Prince Eugene of Savoy

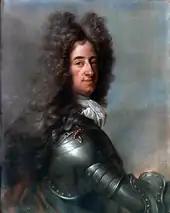

In June 1686, the Duke of Lorraine besieged Buda (Budapest), the centre of Ottoman Hungary and the old royal capital. After resisting for 78 days, the city fell on 2 September, and Turkish resistance collapsed throughout the region as far away as Transylvania and Serbia. Further success followed in 1687, where, commanding a cavalry brigade, Eugene made an important contribution to the victory at the Battle of Mohács on 12 August. Such was the scale of their defeat that the Ottoman army mutinied—a revolt which spread to Constantinople. The Grand Vizier, Sarı Süleyman Pasha, was executed and Sultan Mehmed IV, deposed. Once again, Eugene's courage earned him recognition from his superiors, who granted him the honour of personally conveying the news of victory to the Emperor in Vienna. For his services, Eugene was promoted to Lieutenant-General in November 1687. He was also gaining wider recognition. King Charles II of Spain bestowed upon him the Order of the Golden Fleece, while his cousin, Victor Amadeus, provided him with money and two profitable abbeys in Piedmont. Eugene's military career suffered a temporary setback in 1688 when, on 6 September, the Prince suffered a severe wound to his knee by a musket ball during the Siege of Belgrade, and did not return to active service until January 1689.